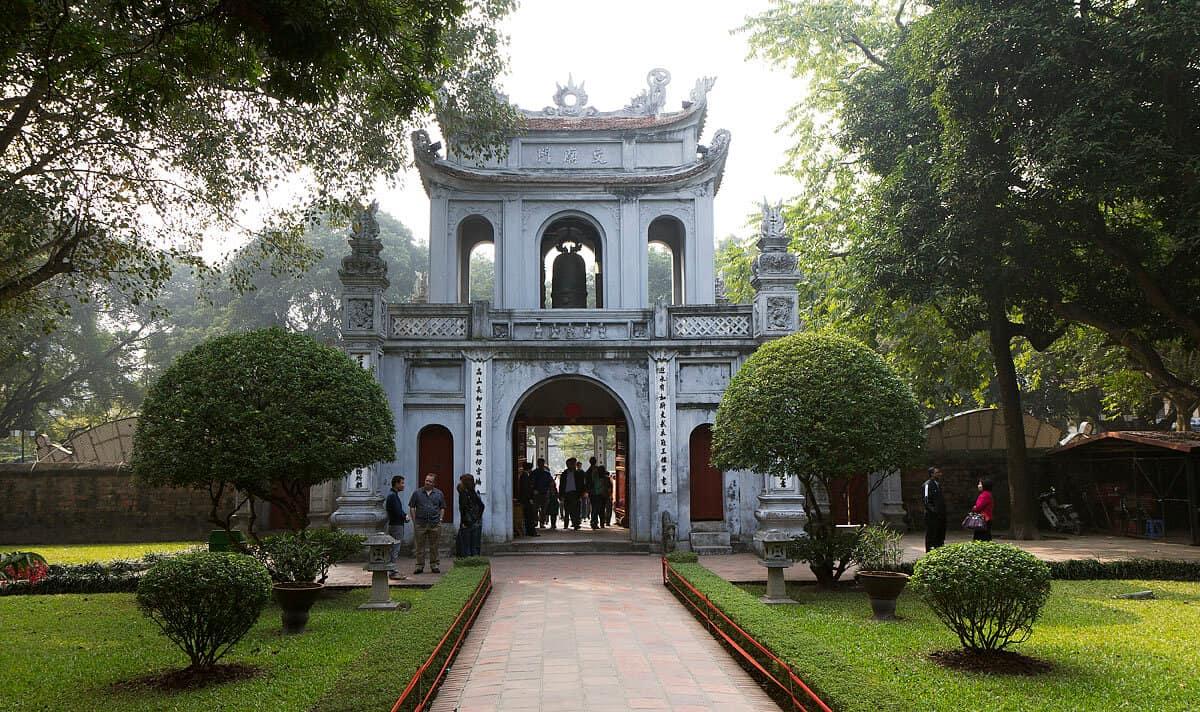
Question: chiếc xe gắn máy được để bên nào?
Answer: chiếc xe gắn máy được để bên phải